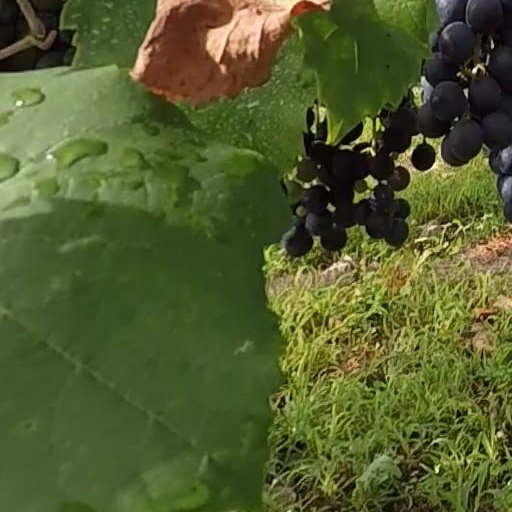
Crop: grape